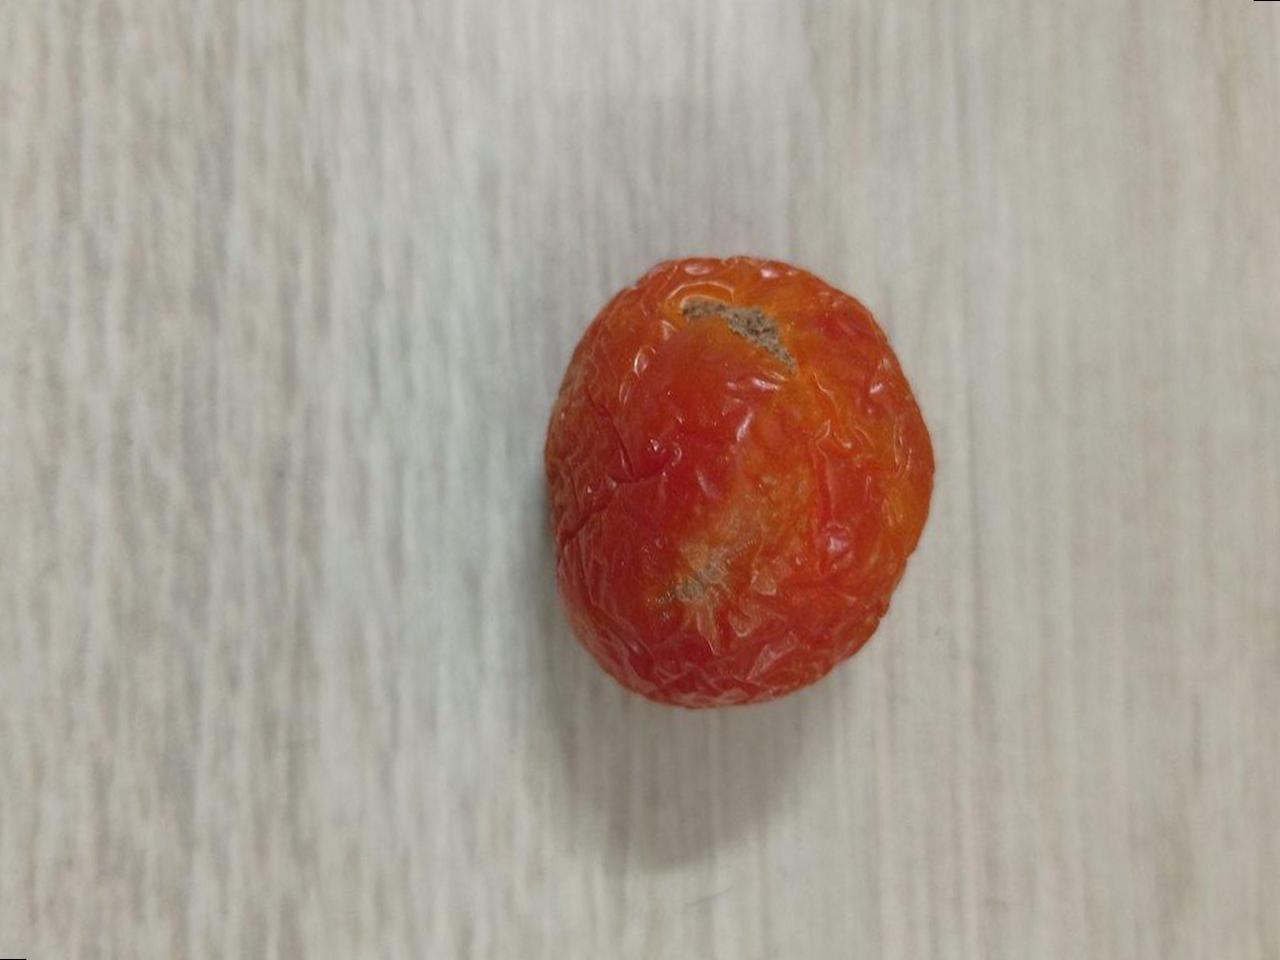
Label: Rotten